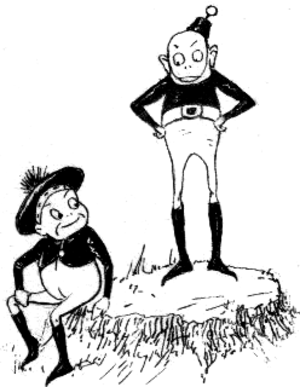
Cette liste regroupe les créatures légendaires, c'est-à-dire des créatures dont l’existence a été l’objet de croyances passées ou actuelles.
Liste des créatures légendaires du type lutin, nain, elfe, gobelin ou gnome, plus communément nommées le petit peuple.
Un brownie est un personnage du folklore écossais. Génie domestique sympathique et travailleur, il effectue les tâches ménagères de la famille chez qui il s'est installé en échange d'un repas ou de la liberté de se balancer sur un fer à cheval accroché à côté de la cheminée. Il apporte également la bonne fortune. Bien que souvent associé au gruagach de la mythologie gaelle, le broonie est plus tardif et fait son apparition dans la littérature scots vers le XVᵉ siècle, avant d'être anglicisé en brownie et gaélicisé en brùnaidh.